Aunty Disco Project

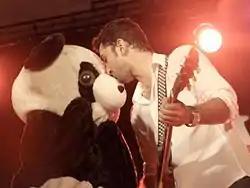
Aunty Disco Project performing their last concert at PACC, Karachi, on 25 June 2011.

On 25 June, Aunty Disco Project performed their last and final concert "One Last Time" at the Pakistan American Cultural Center. They opened with The Who's "Baba O'Riley" and sublimely pummelled The Clash's "Rock the Casbah", followed by performing Dropkick Murphys "I'm Shipping Up to Boston". Soon afterwards, the band performed their original ballads – "Nazar" and "Kitnay Vaaday" with both Ahktar and rhythm guitarist Ali Alam harmonising on vocals. Also, performing some original songs like "Hum Na Rahay", "Likhta Nahin Main" and "Dastana-e-Dil". "Hum Na Rahey" had accessible chord progressions, fizzy guitar fillers and pop sound like percussion, there was a guest appearance from a giant stuffed panda, from the latest band music video. The band performed a version of The Rolling Stones "Sympathy for the Devil". Aunty Disco Project put an end to the concert by performing Queen's "We Are the Champions".